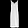
Label: Dress